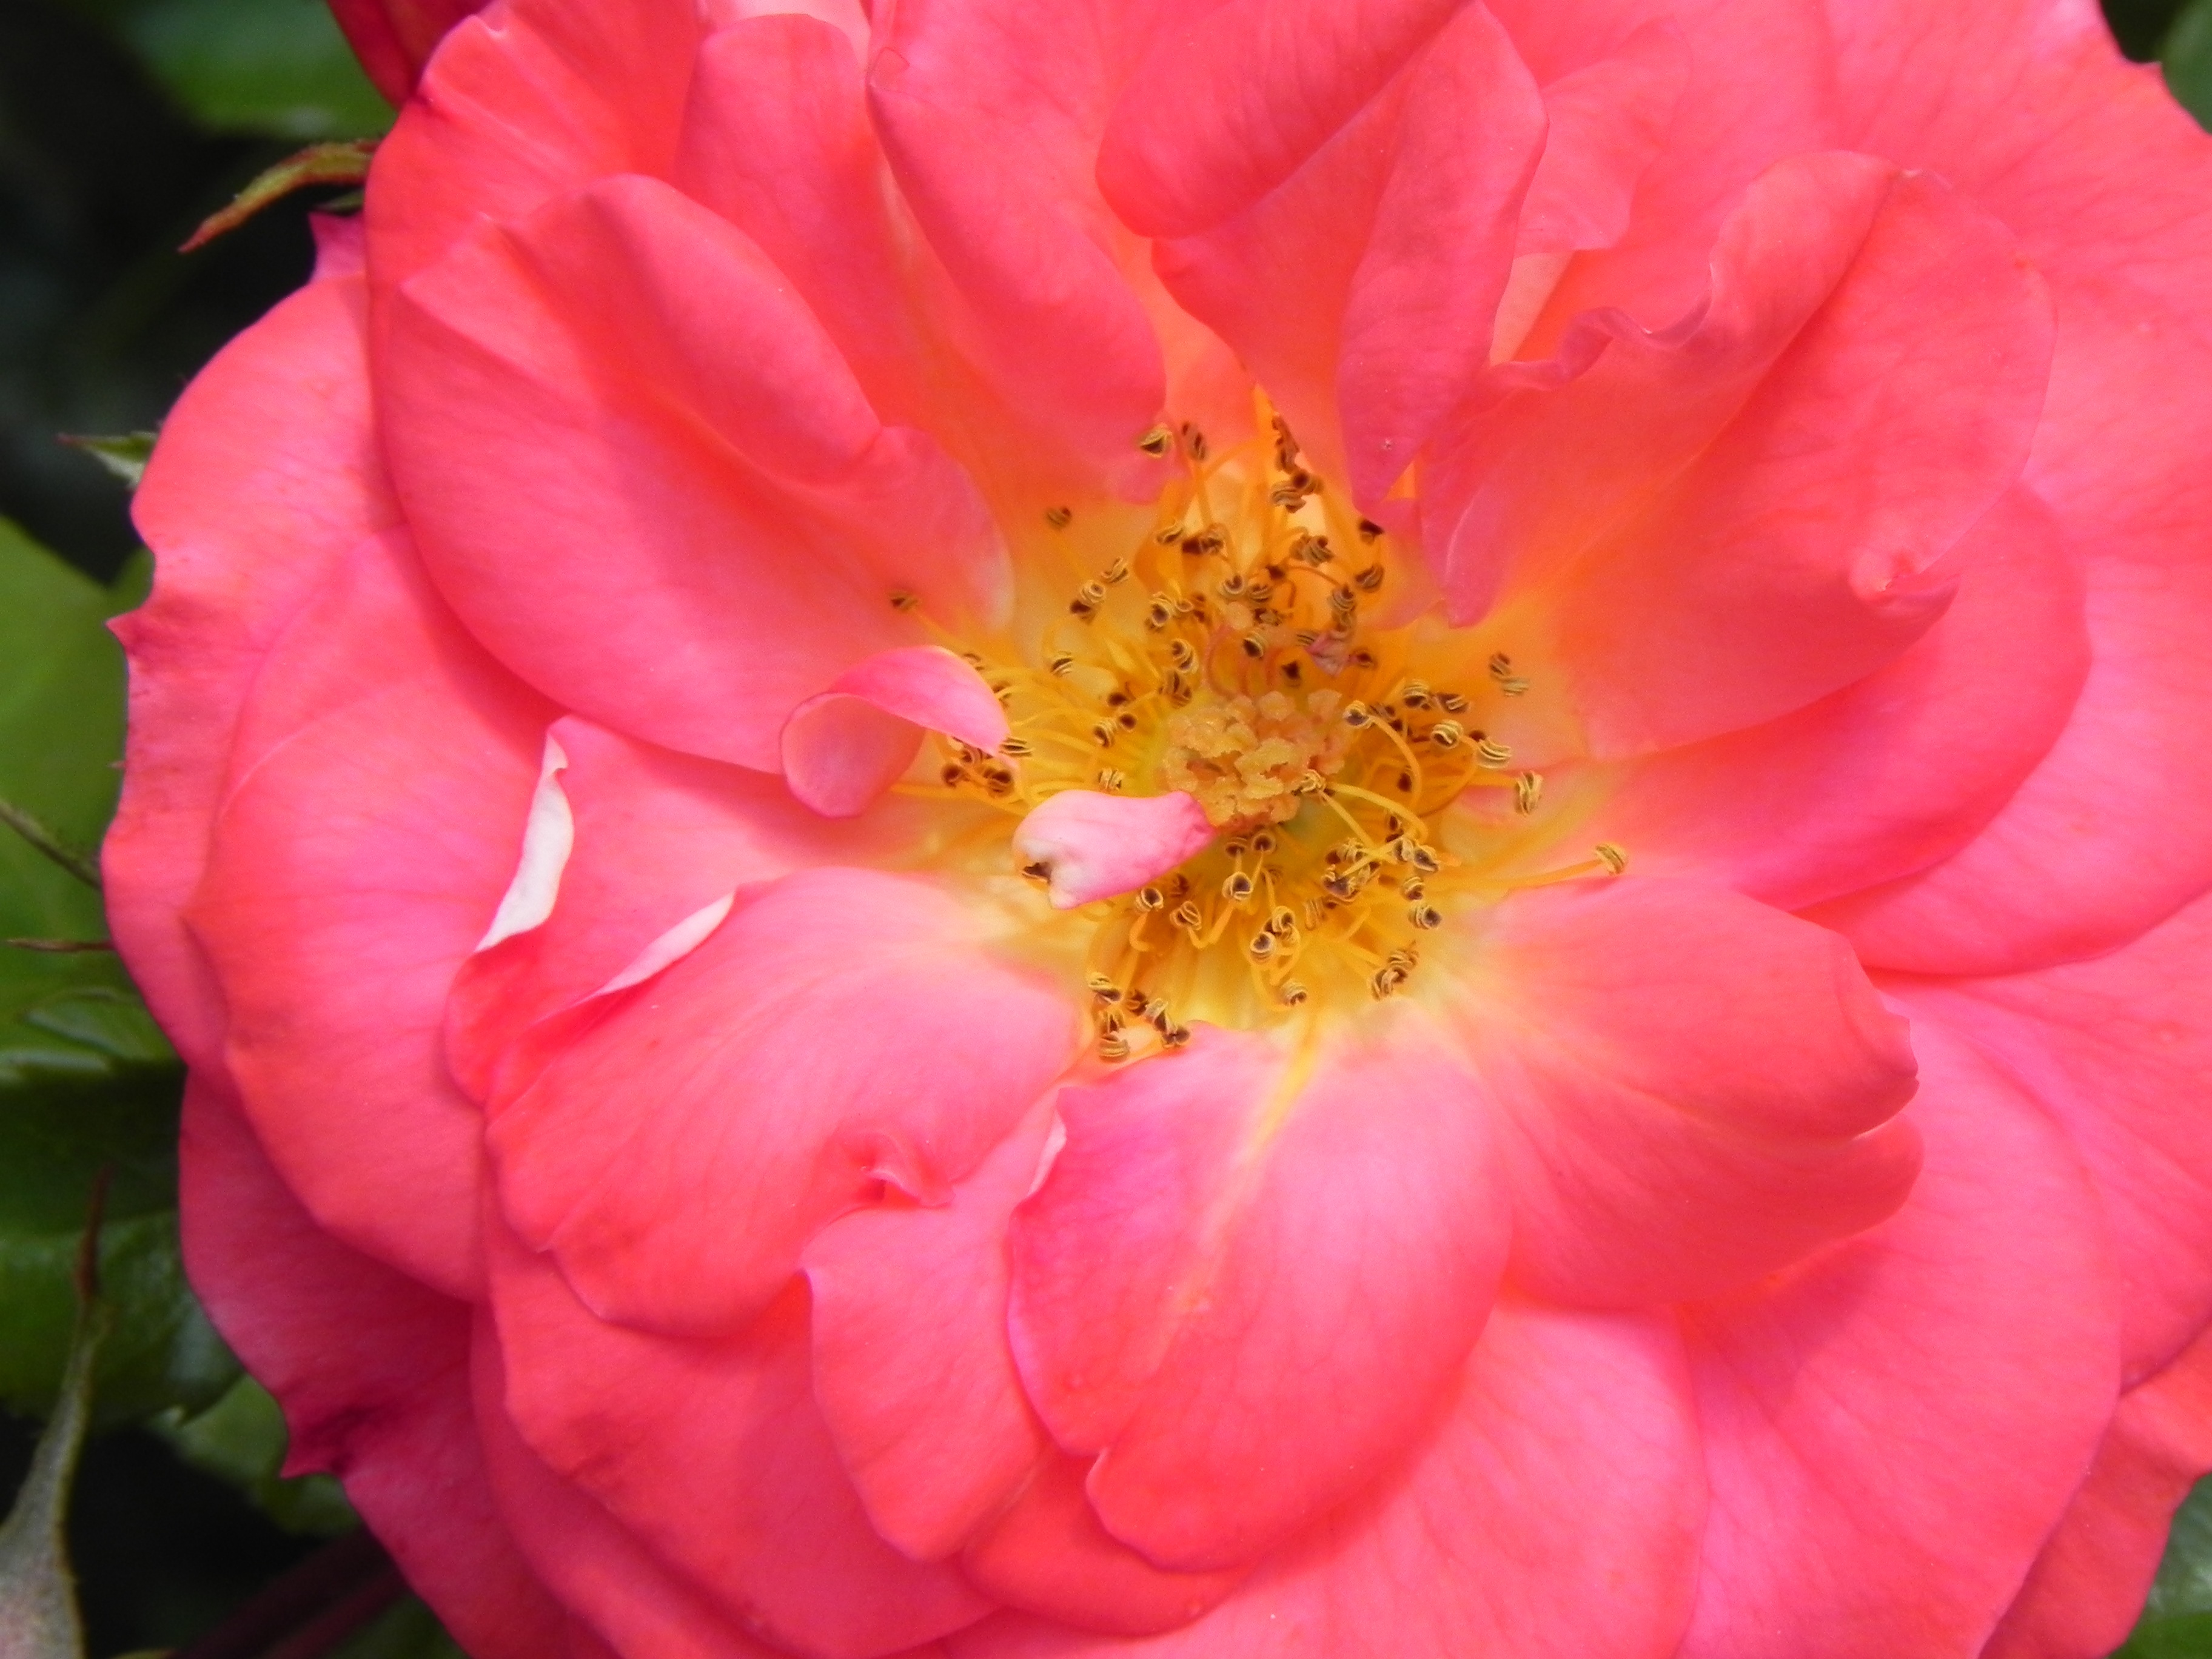
nature, blossom, plant, flower, petal, bloom, rose, red, pink, flora, floribunda, macro photography, flowering plant, garden roses, rose family, land plant, camellia sasanqua